Catalonia

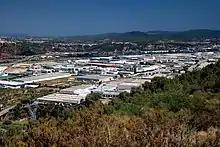
Industrial park in Castellbisbal

After Franco's death in 1975 and the adoption of a democratic constitution in Spain in 1978, Catalonia recovered and extended the powers that it had gained in the Statute of Autonomy of 1932 but lost with the fall of the Second Spanish Republic at the end of the Spanish Civil War in 1939.